Suite Française (film)

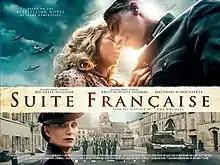
UK release poster

Suite Française is a 2015 war romantic drama film directed by Saul Dibb and co-written with Matt Charman. It is based on the second part of Irène Némirovsky's 2004 novel of the same name. The film stars Michelle Williams, Kristin Scott Thomas, Matthias Schoenaerts, Sam Riley, Ruth Wilson, Lambert Wilson and Margot Robbie. It concerns a romance between a French villager and a German soldier during the early years of the German occupation of France during World War II. "Suite Française" was filmed on location in France and Belgium. It was released theatrically in the UK on 13 March 2015 and premiered in the US through Lifetime cable network on 22 May 2017. The film was nominated for a Primetime Emmy Award for Outstanding Music Composition.